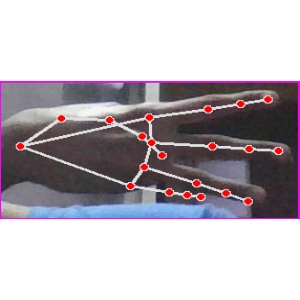
अक्षर: भ